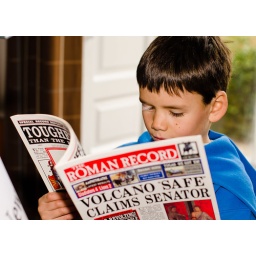
New books in the Woodleigh School library (1 of 4)